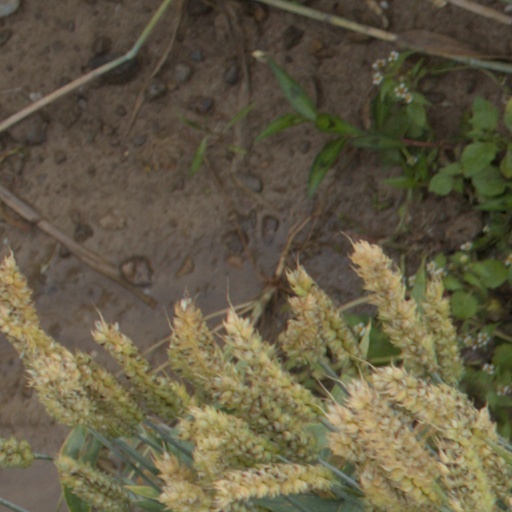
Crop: wheat